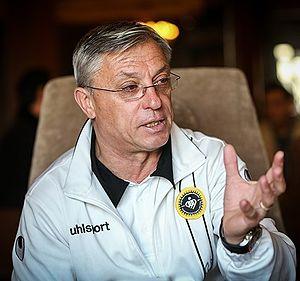
"Zlatko ""Cico"" Kranjčar est un joueur de football international croate, qui évoluait au poste d'attaquant, avant de devenir entraîneur. Il fut également international yougoslave.